Bert van Marwijk

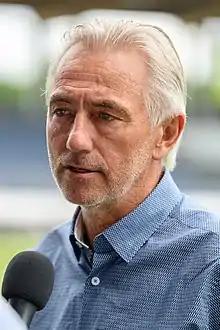
Van Marwijk as Australia manager in 2018

Lambertus van Marwijk (born 19 May 1952) is a Dutch football manager who is a member of the supervisory board for MVV Maastricht. As a player, he played for the Go Ahead Eagles, AZ, MVV and Fortuna Sittard amongst other clubs and also represented the Netherlands once.